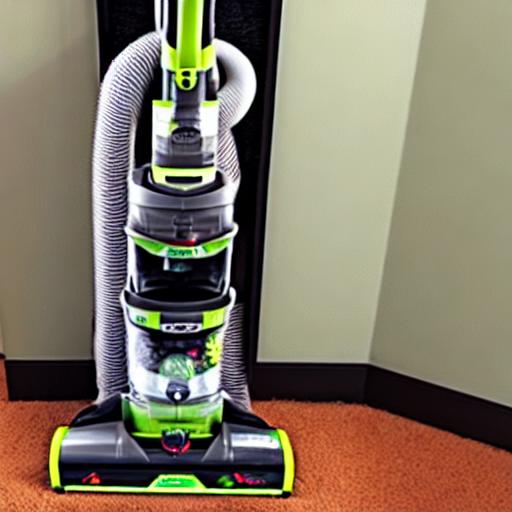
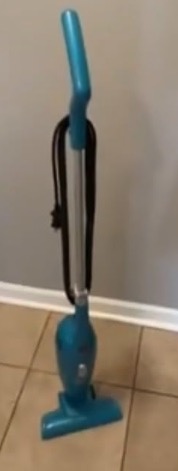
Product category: items_vacuum
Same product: no